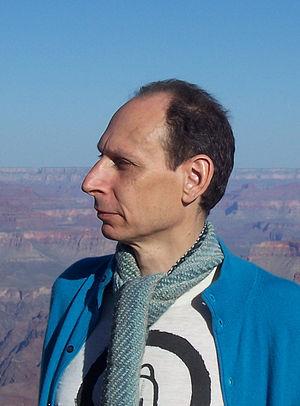
Richard Zimler Español: Richard Zimler Svenska: Richard Zimler
Richard Zimler est un romancier américain, auteur de best-sellers. Il vit à Porto où il enseigne le journalisme. Il est édité en France par Le Cherche midi, Buchet/Chastel et Actes Sud.